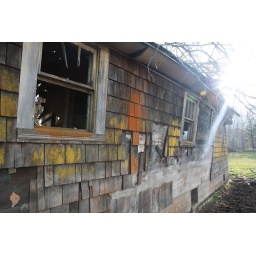
An abandon house and barn near my house i explored today.